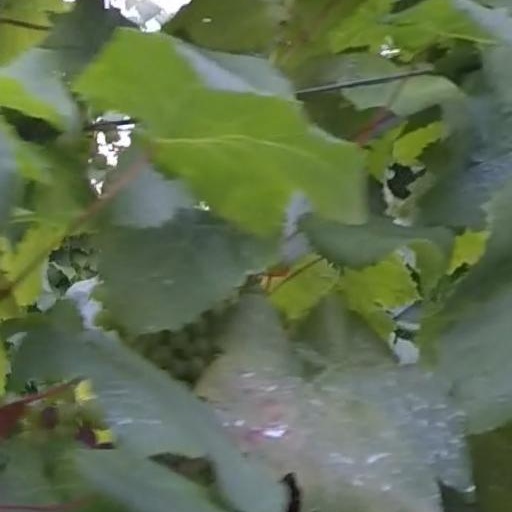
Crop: grape